Raëlism

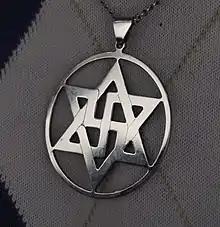
A medallion displaying the Raëlian symbol; practitioners typically wear these medallions to identify their beliefs

Raëlism teaches that there exists an extraterrestrial species known as the Elohim. Raël has said that the word "Elohim", which is used for God in the Old Testament, is actually a plural term which he translates as "those who came from the sky". Raël calls individual members of the Elohim "Eloha". He claims that the Elohim gave him the honorific name "Raël", a term deriving from "Israel", which he translates as "the messenger of those who come from the sky".